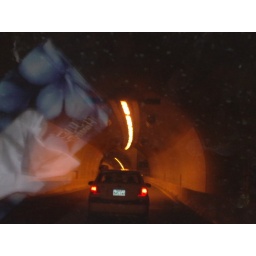
makkah under ground road